Punching machine

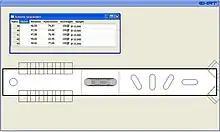
Punching software with graphical user interface, intuitive operable

Programming is done on a PC equipped with appropriate software that can be part of the machine or a connected external workstation. For generating a new program engineering data can be imported or pasted per mouse and keyboard. Through a graphic and menu-driven user interface previous CNC programming skills are not required. All the punches in a work piece are shown on the screen making programming mistakes easily detected. Ideally each program is stored in one database, so it is easy to recover them by search and sort functions. When selecting a new piece, all the necessary tooling changes are displayed. Before transferring it to the control unit the software scans each program for possible collisions. This eliminates most handling errors.